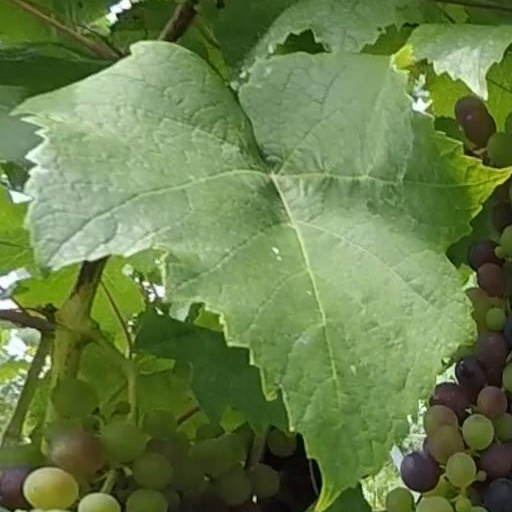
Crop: grape